T. J. Reid

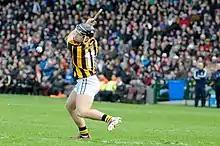
Reid made his championship debut as a substitute for Richie Hogan in 2008.

Reid was added to the extended training panel of the Kilkenny senior team at the start of the 2007 season. On 1 July 2007, he won a Leinster Championship medal as a panel member following Kilkenny's 2–24 to 1–12 defeat of Wexford in the final. Reid was again a member of the extended panel when Kilkenny faced Limerick in the All-Ireland final. He ended the game with a winners' medal following the 2–19 to 1–15 victory.